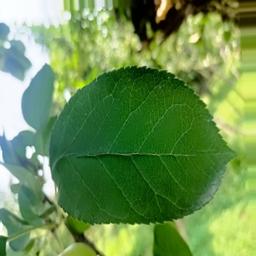
Label: Healthy